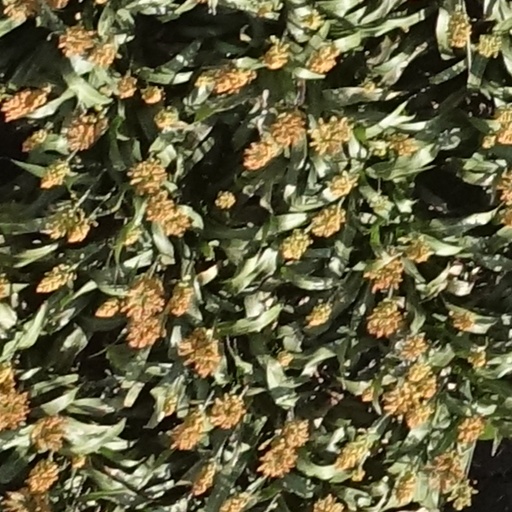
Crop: sorghum